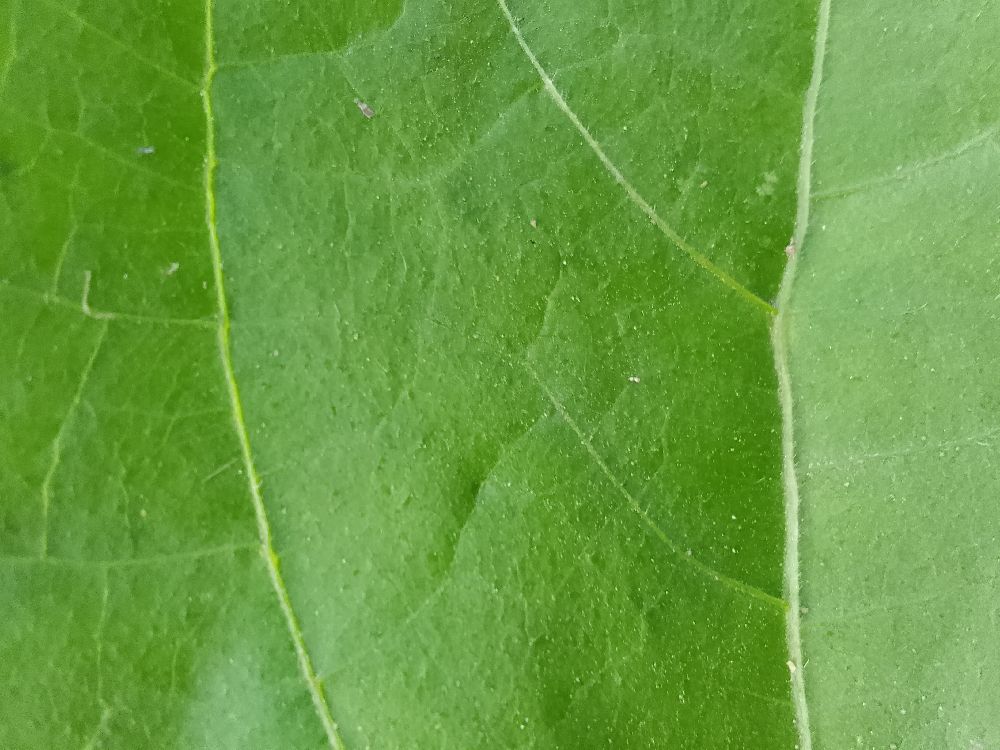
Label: healthy